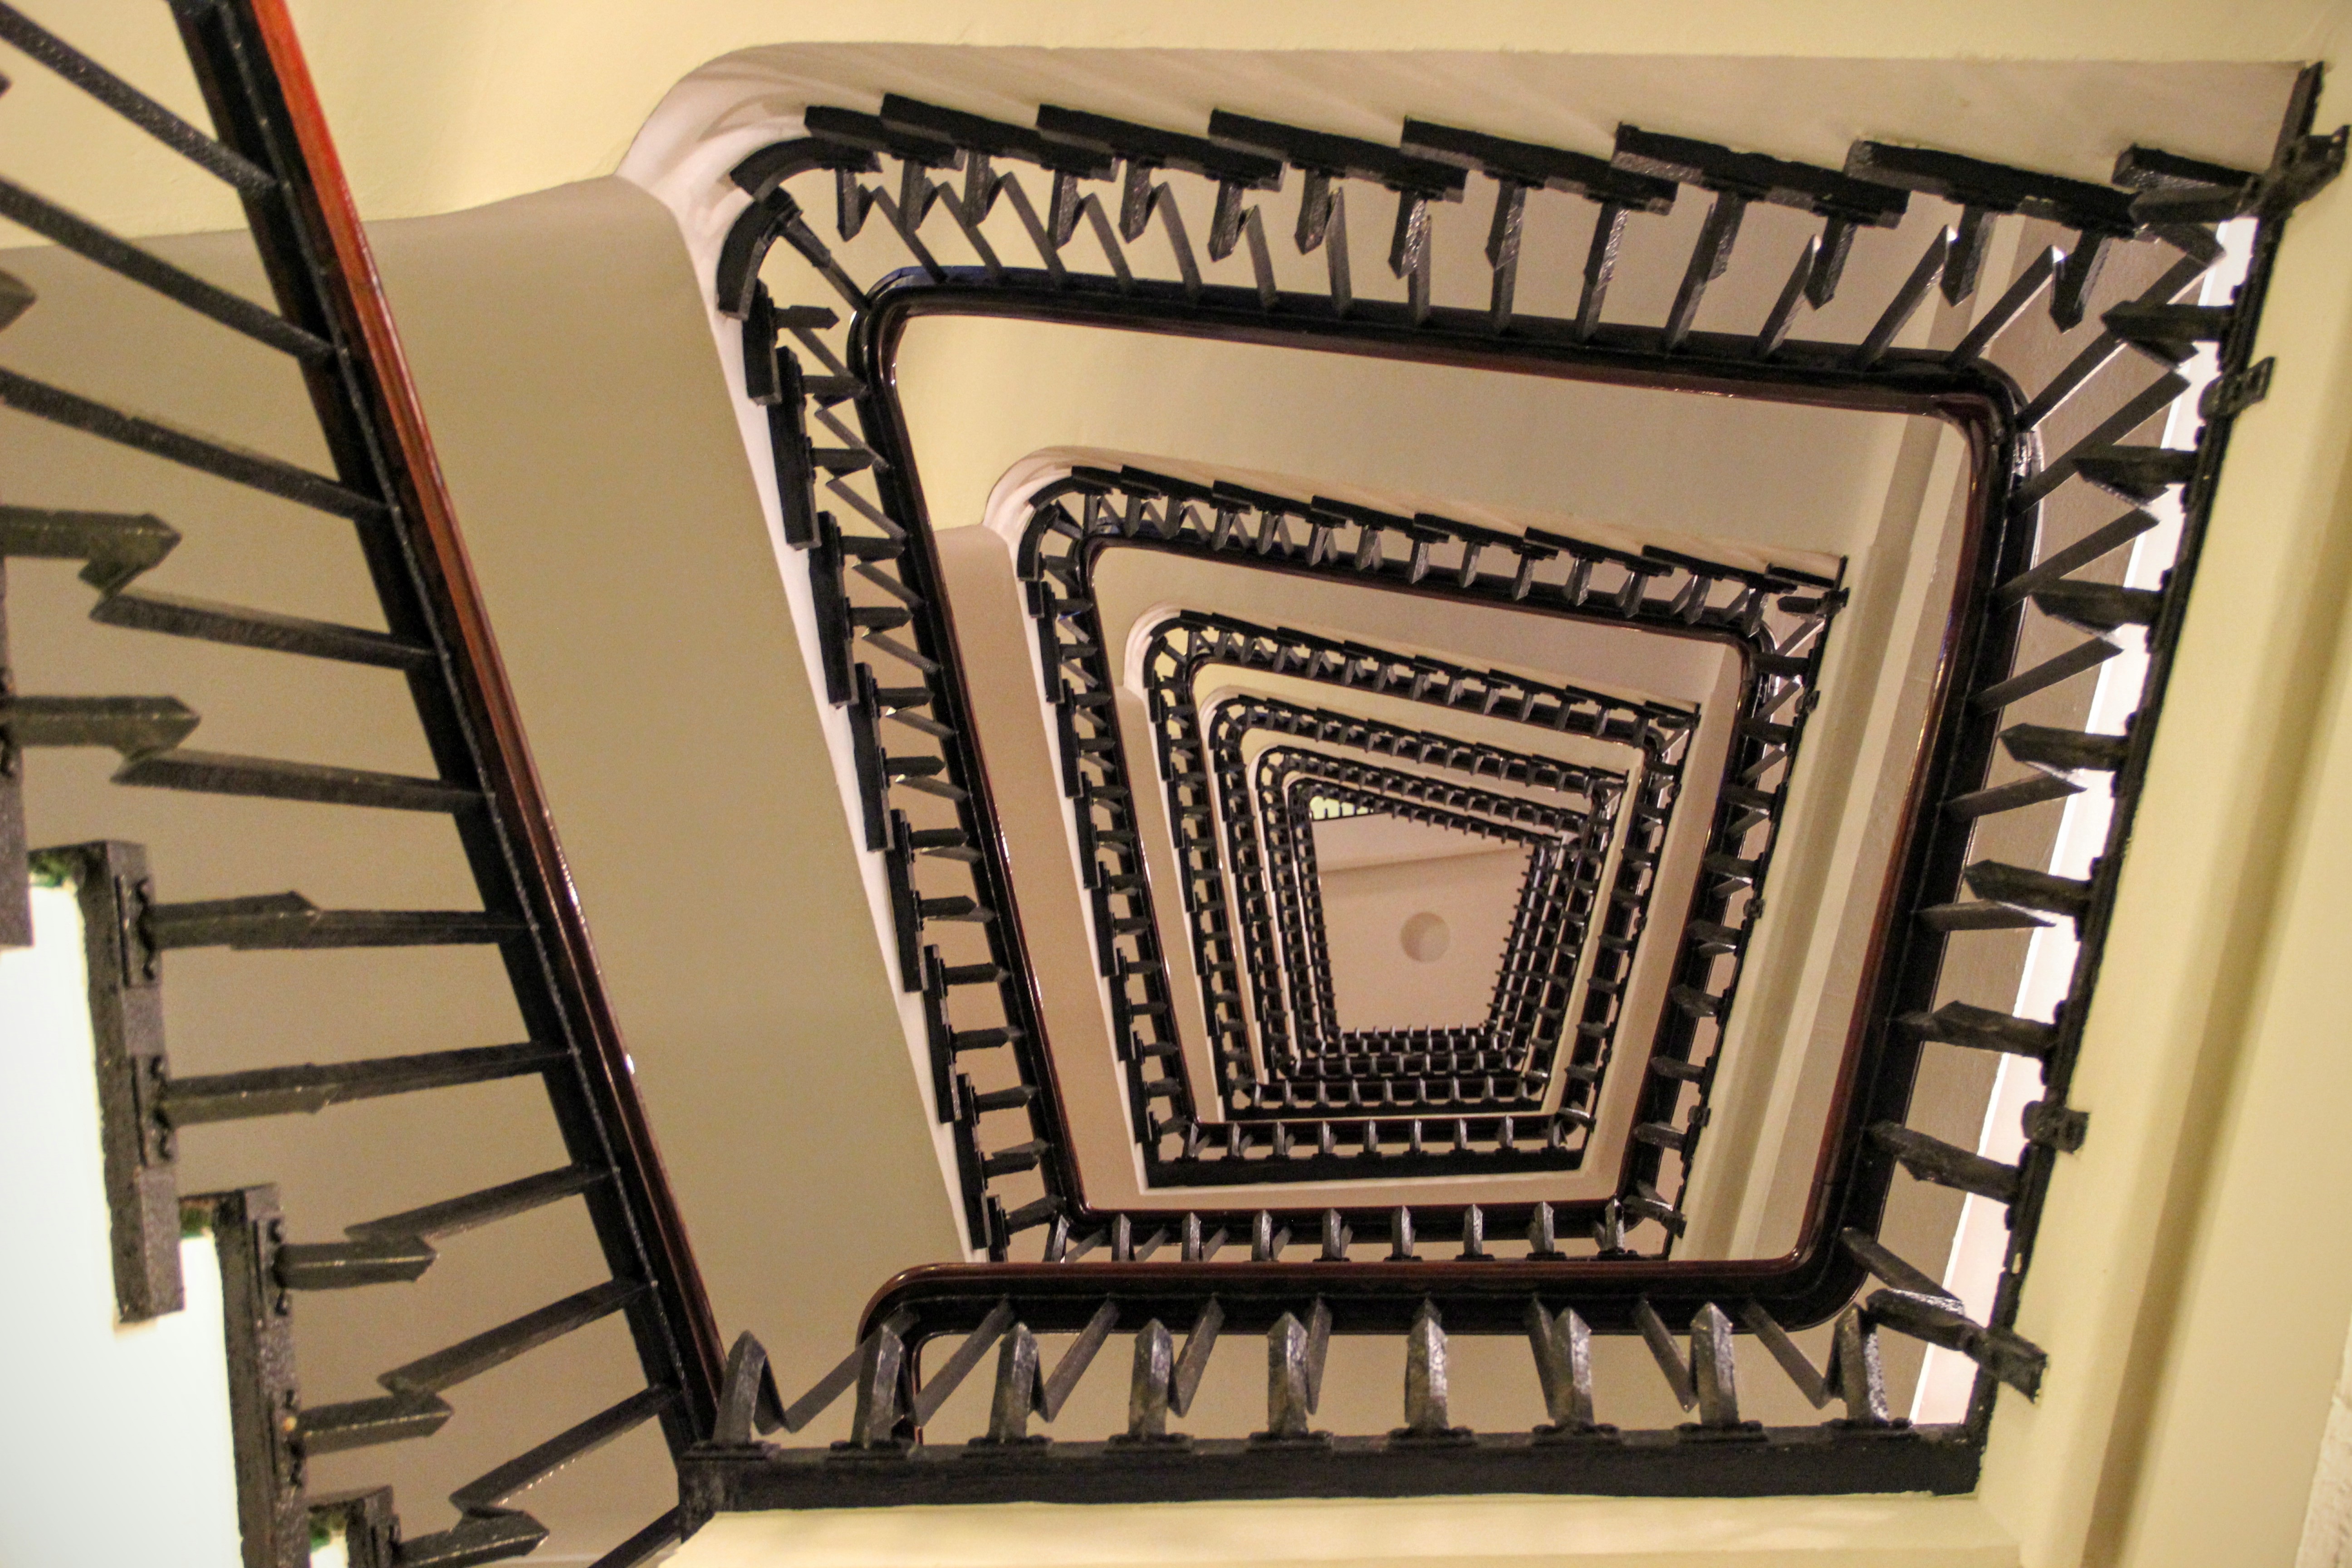
architecture, wood, staircase, railing, furniture, material, spiral staircase, interior design, product, stairs, picture frame, iron